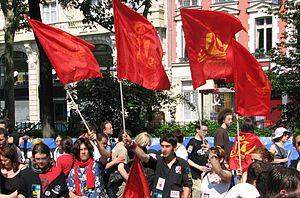
Manifestants des JC le 1er mai 2007.